Clifton, Oxfordshire

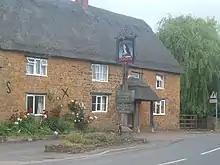
The Duke of Cumberland's Head

Clifton has a public house, the Duke of Cumberland's Head, which has recently re-opened with a new campsite and travelling caravan park. The Clifton dog actor Sykes (born c.2004), is owned by a local animal trainer. He has appeared as "Harvey" in Thinkbox marketing commercials, TV serials, and films. His advertisement for John Smith's Brewery saw him play "Tonto" against Peter Kay.